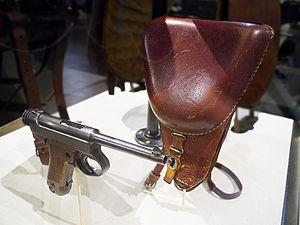
Les pistolets Nambu font partie d'une série de pistolets semi-automatiques produits par l'arsenal de l'armée impériale japonaise de Tokyo connu plus tard comme l'Arsenal de Koishikawa.